Hurricane Henri

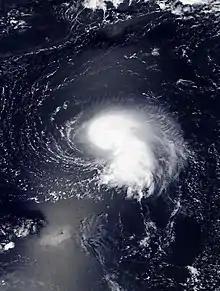
Tropical Storm Henri southeast of Bermuda on August 17

At 03:00 UTC on August 16, when Tropical Depression Eight was designated, the Bermuda Weather Service issued a tropical storm watch as tropical storm conditions were possible. When Henri started to move away from Bermuda, the Bermuda Weather Service discontinued the tropical storm watch for the territory.